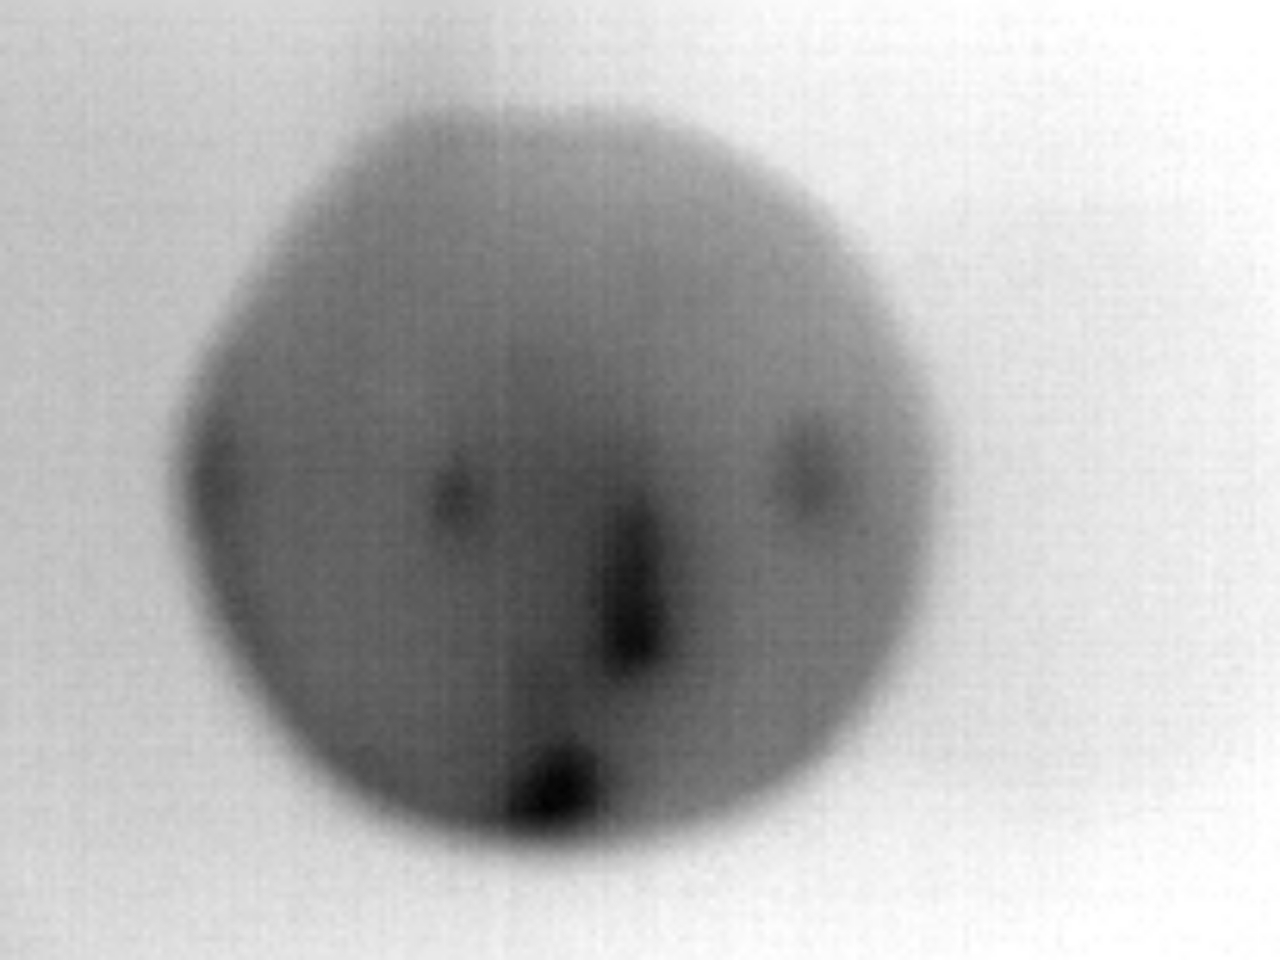
Label: Major Defect